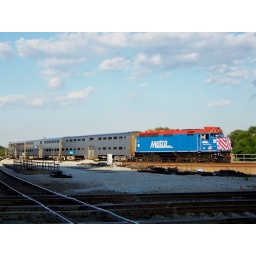
Metra rebuild 116 pushes the 3 car train around the wye in Joliet, IL.